Larinioides cornutus

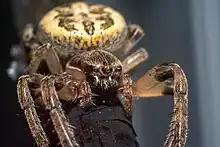
Furrow Orb Weaver found in Northern Kentucky

Larinioides cornutus, the furrow spider, furrow orb spider, or foliate spider is an orb-weaver spider with Holarctic distribution.